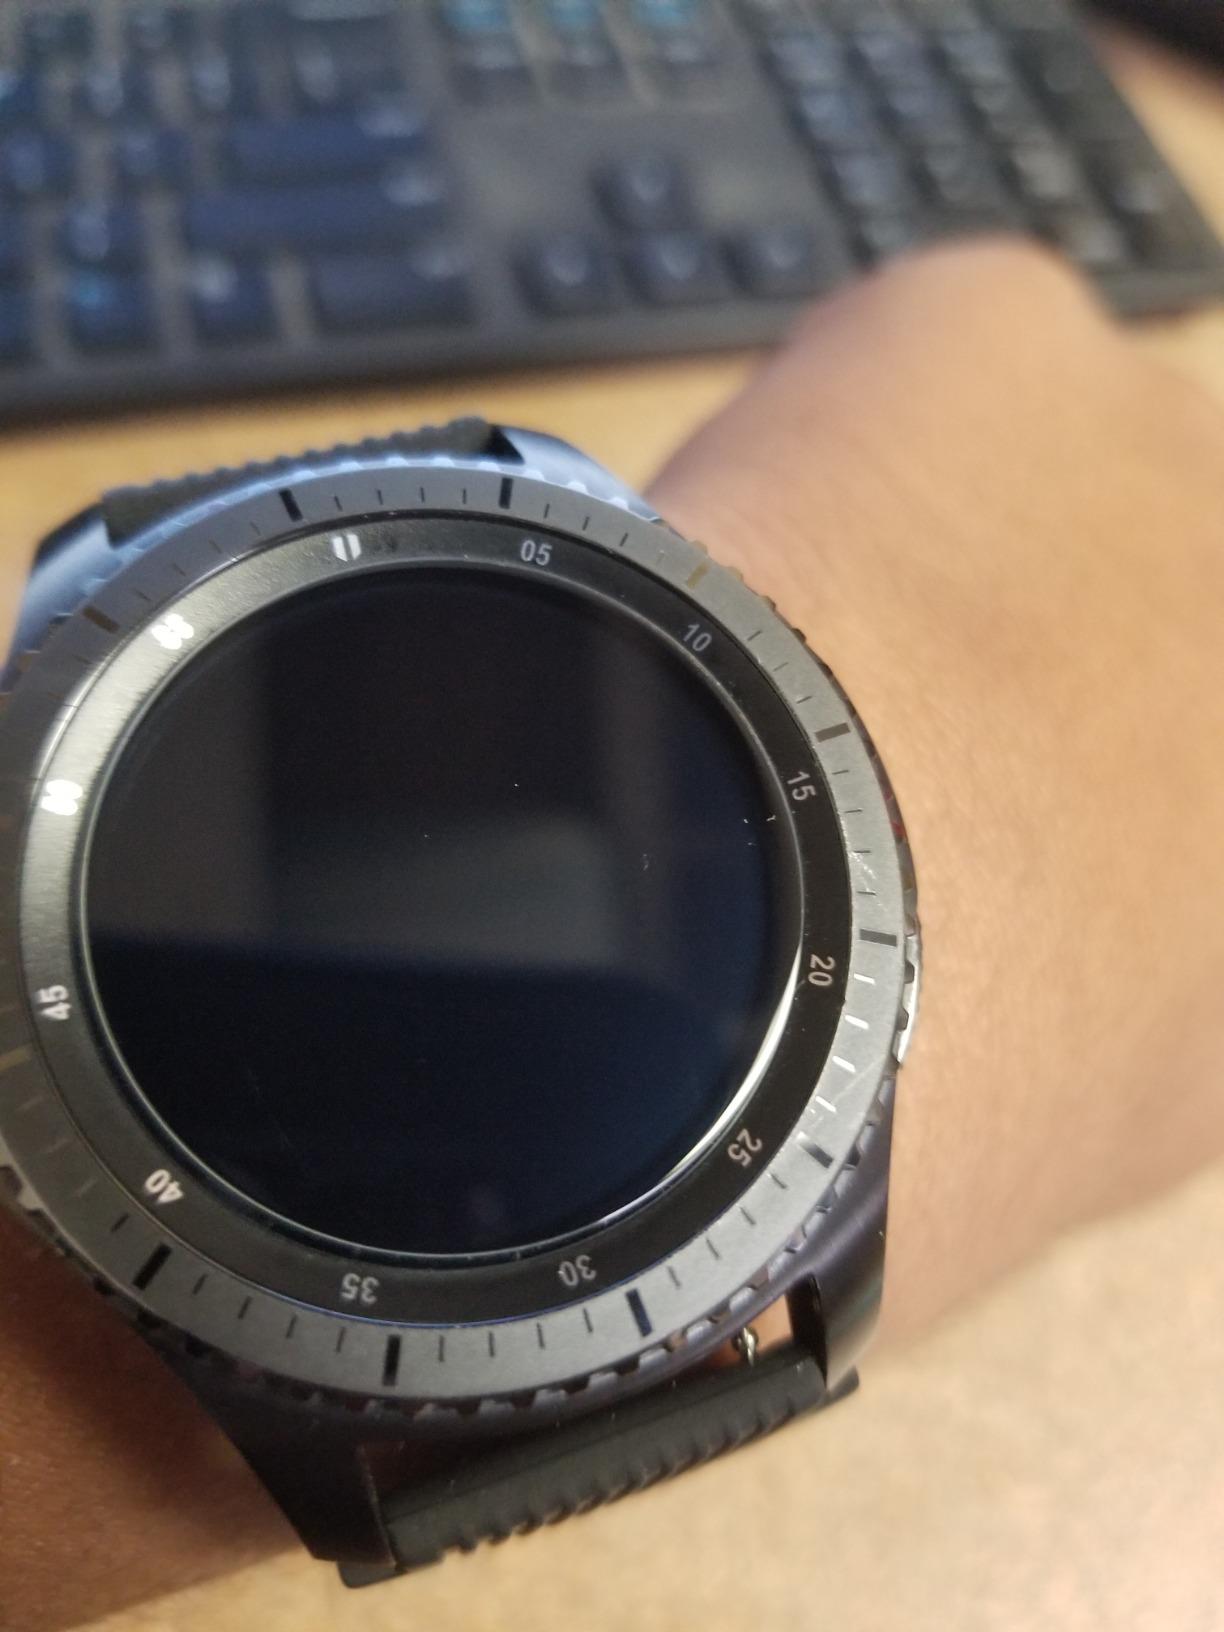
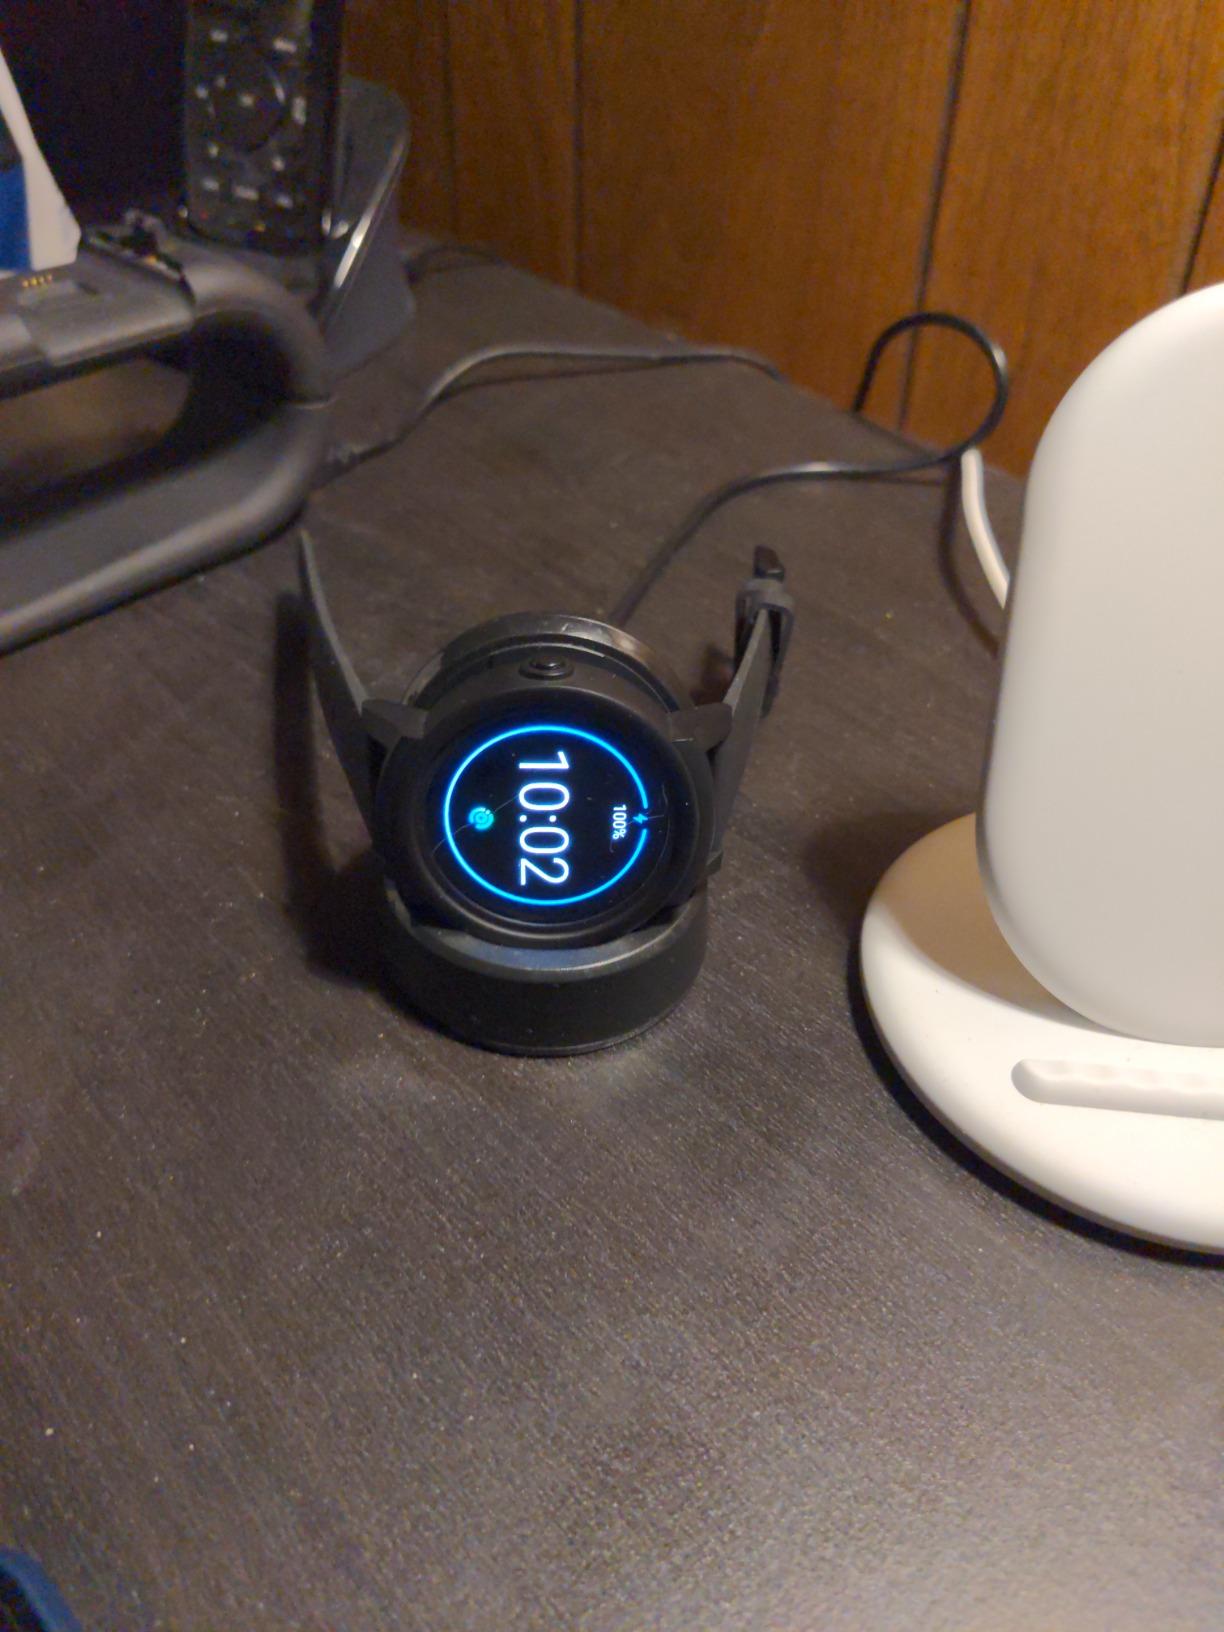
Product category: smartwatch
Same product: no